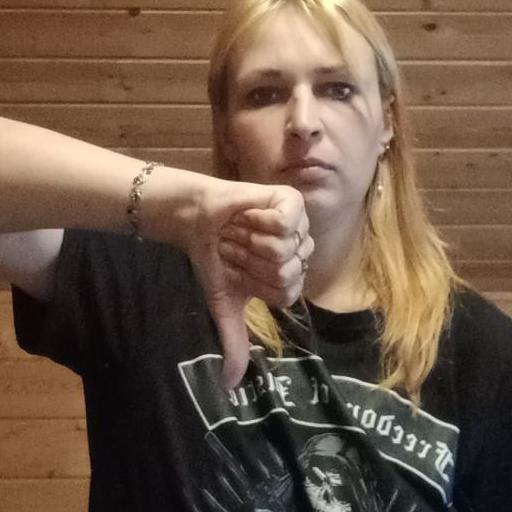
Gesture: dislike